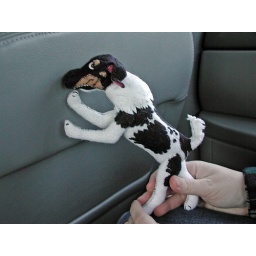
3D portrait of my friend's dog Harley, hand-created in felt with plastic eyes. Completely poseable!